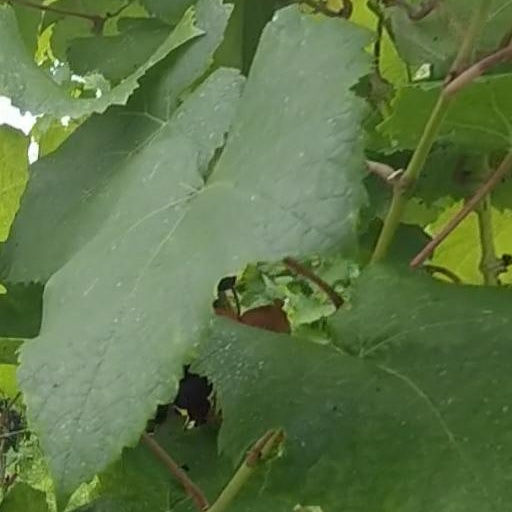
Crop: grape